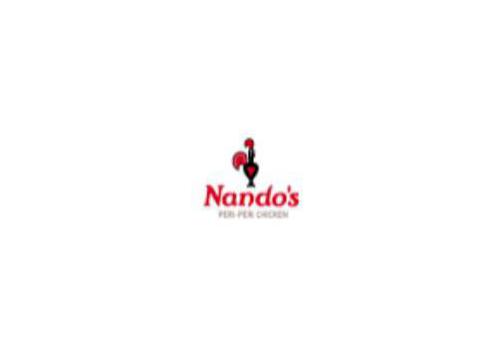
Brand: nandos
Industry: Food